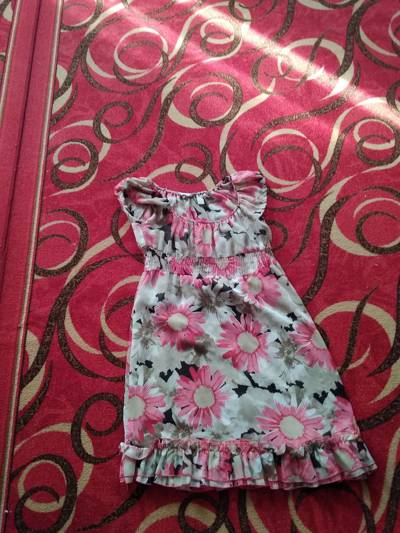
Waste category: clothes